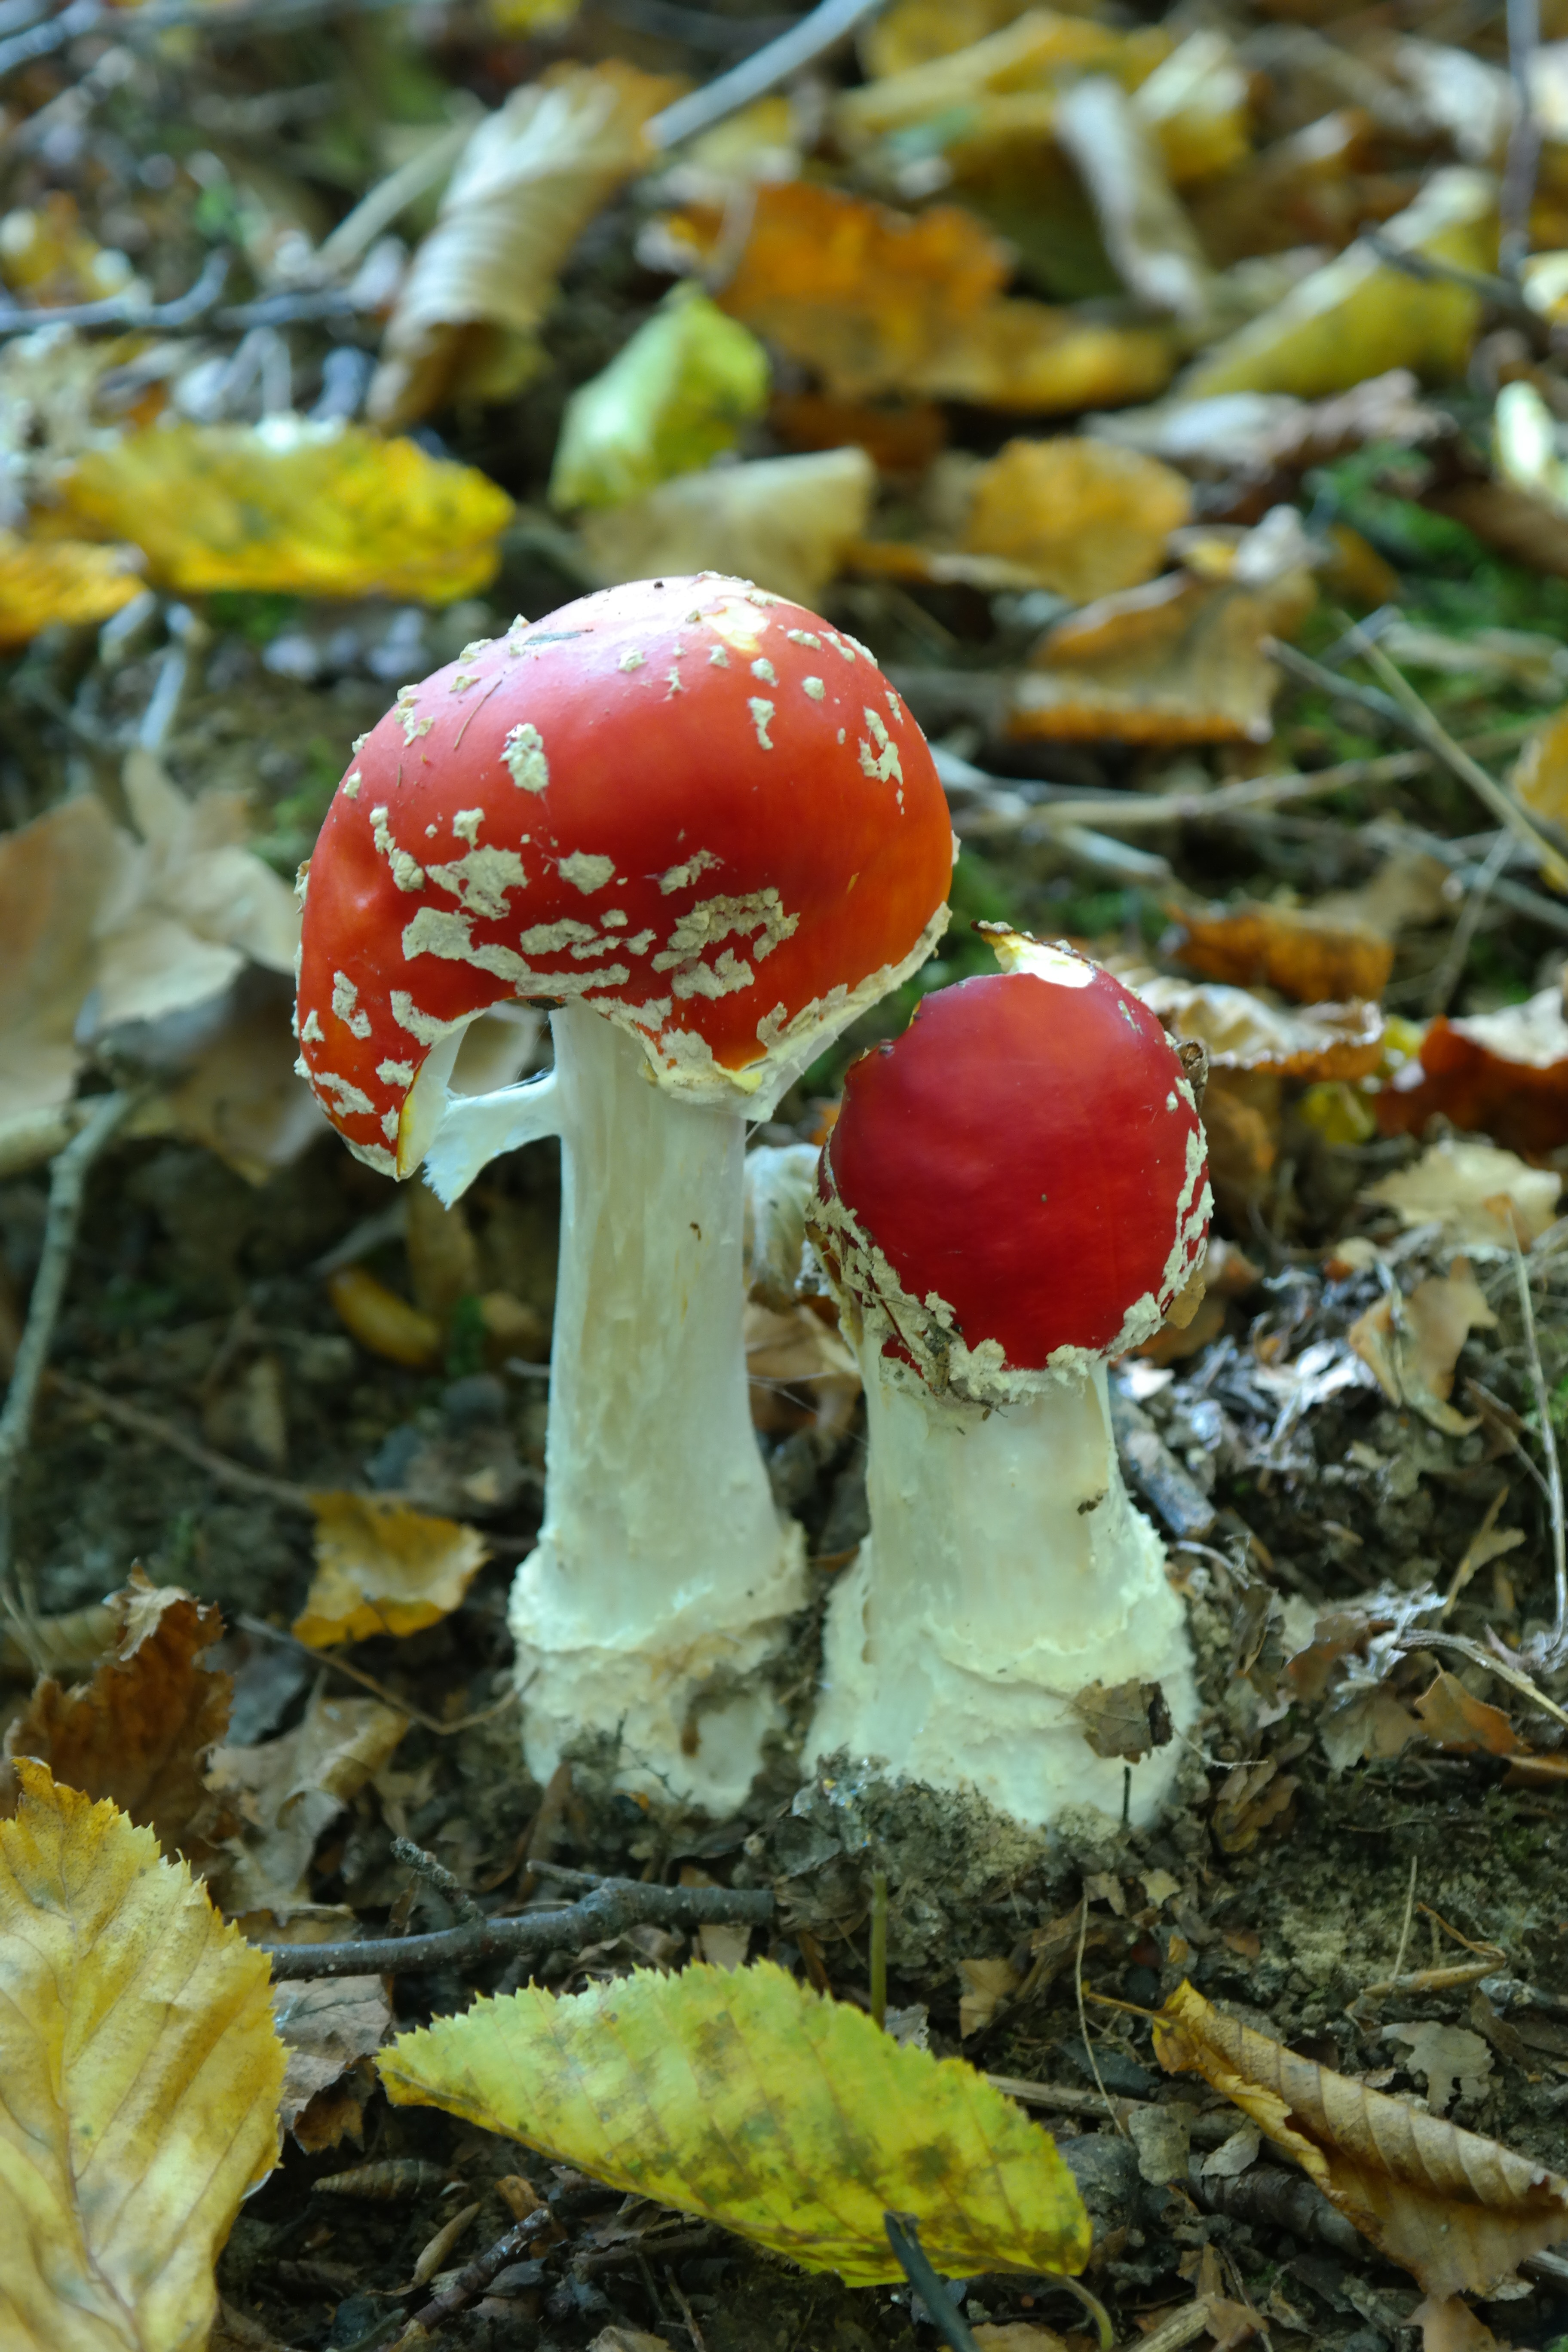
nature, forest, leaf, red, autumn, botany, mushroom, flora, season, fauna, fungus, spotted, fly agaric, toxic, woodland, agaric, bolete, auriculariales, amanita muscaria, fungal species, muscaria, red fly agaric mushroom, macro photography, slightly toxic, symbol of good luck, edible mushroom, medicinal mushroom, agaricomycetes, agaricaceae, penny bun, amanita parcivolvata relative